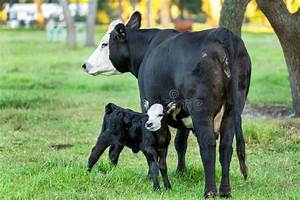
Label: cow